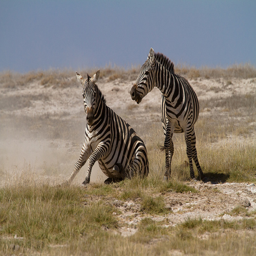
A couple of zebra standing next to each other on a field.
One zebra sits down, the other zebra stands.
Two zebras having a fight on a desert grassland.
A zebra sits as another stands at his side in the prairie.
a zebra standing next to one that is sitting down